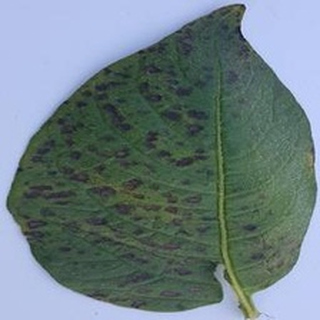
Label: potato_early_blight